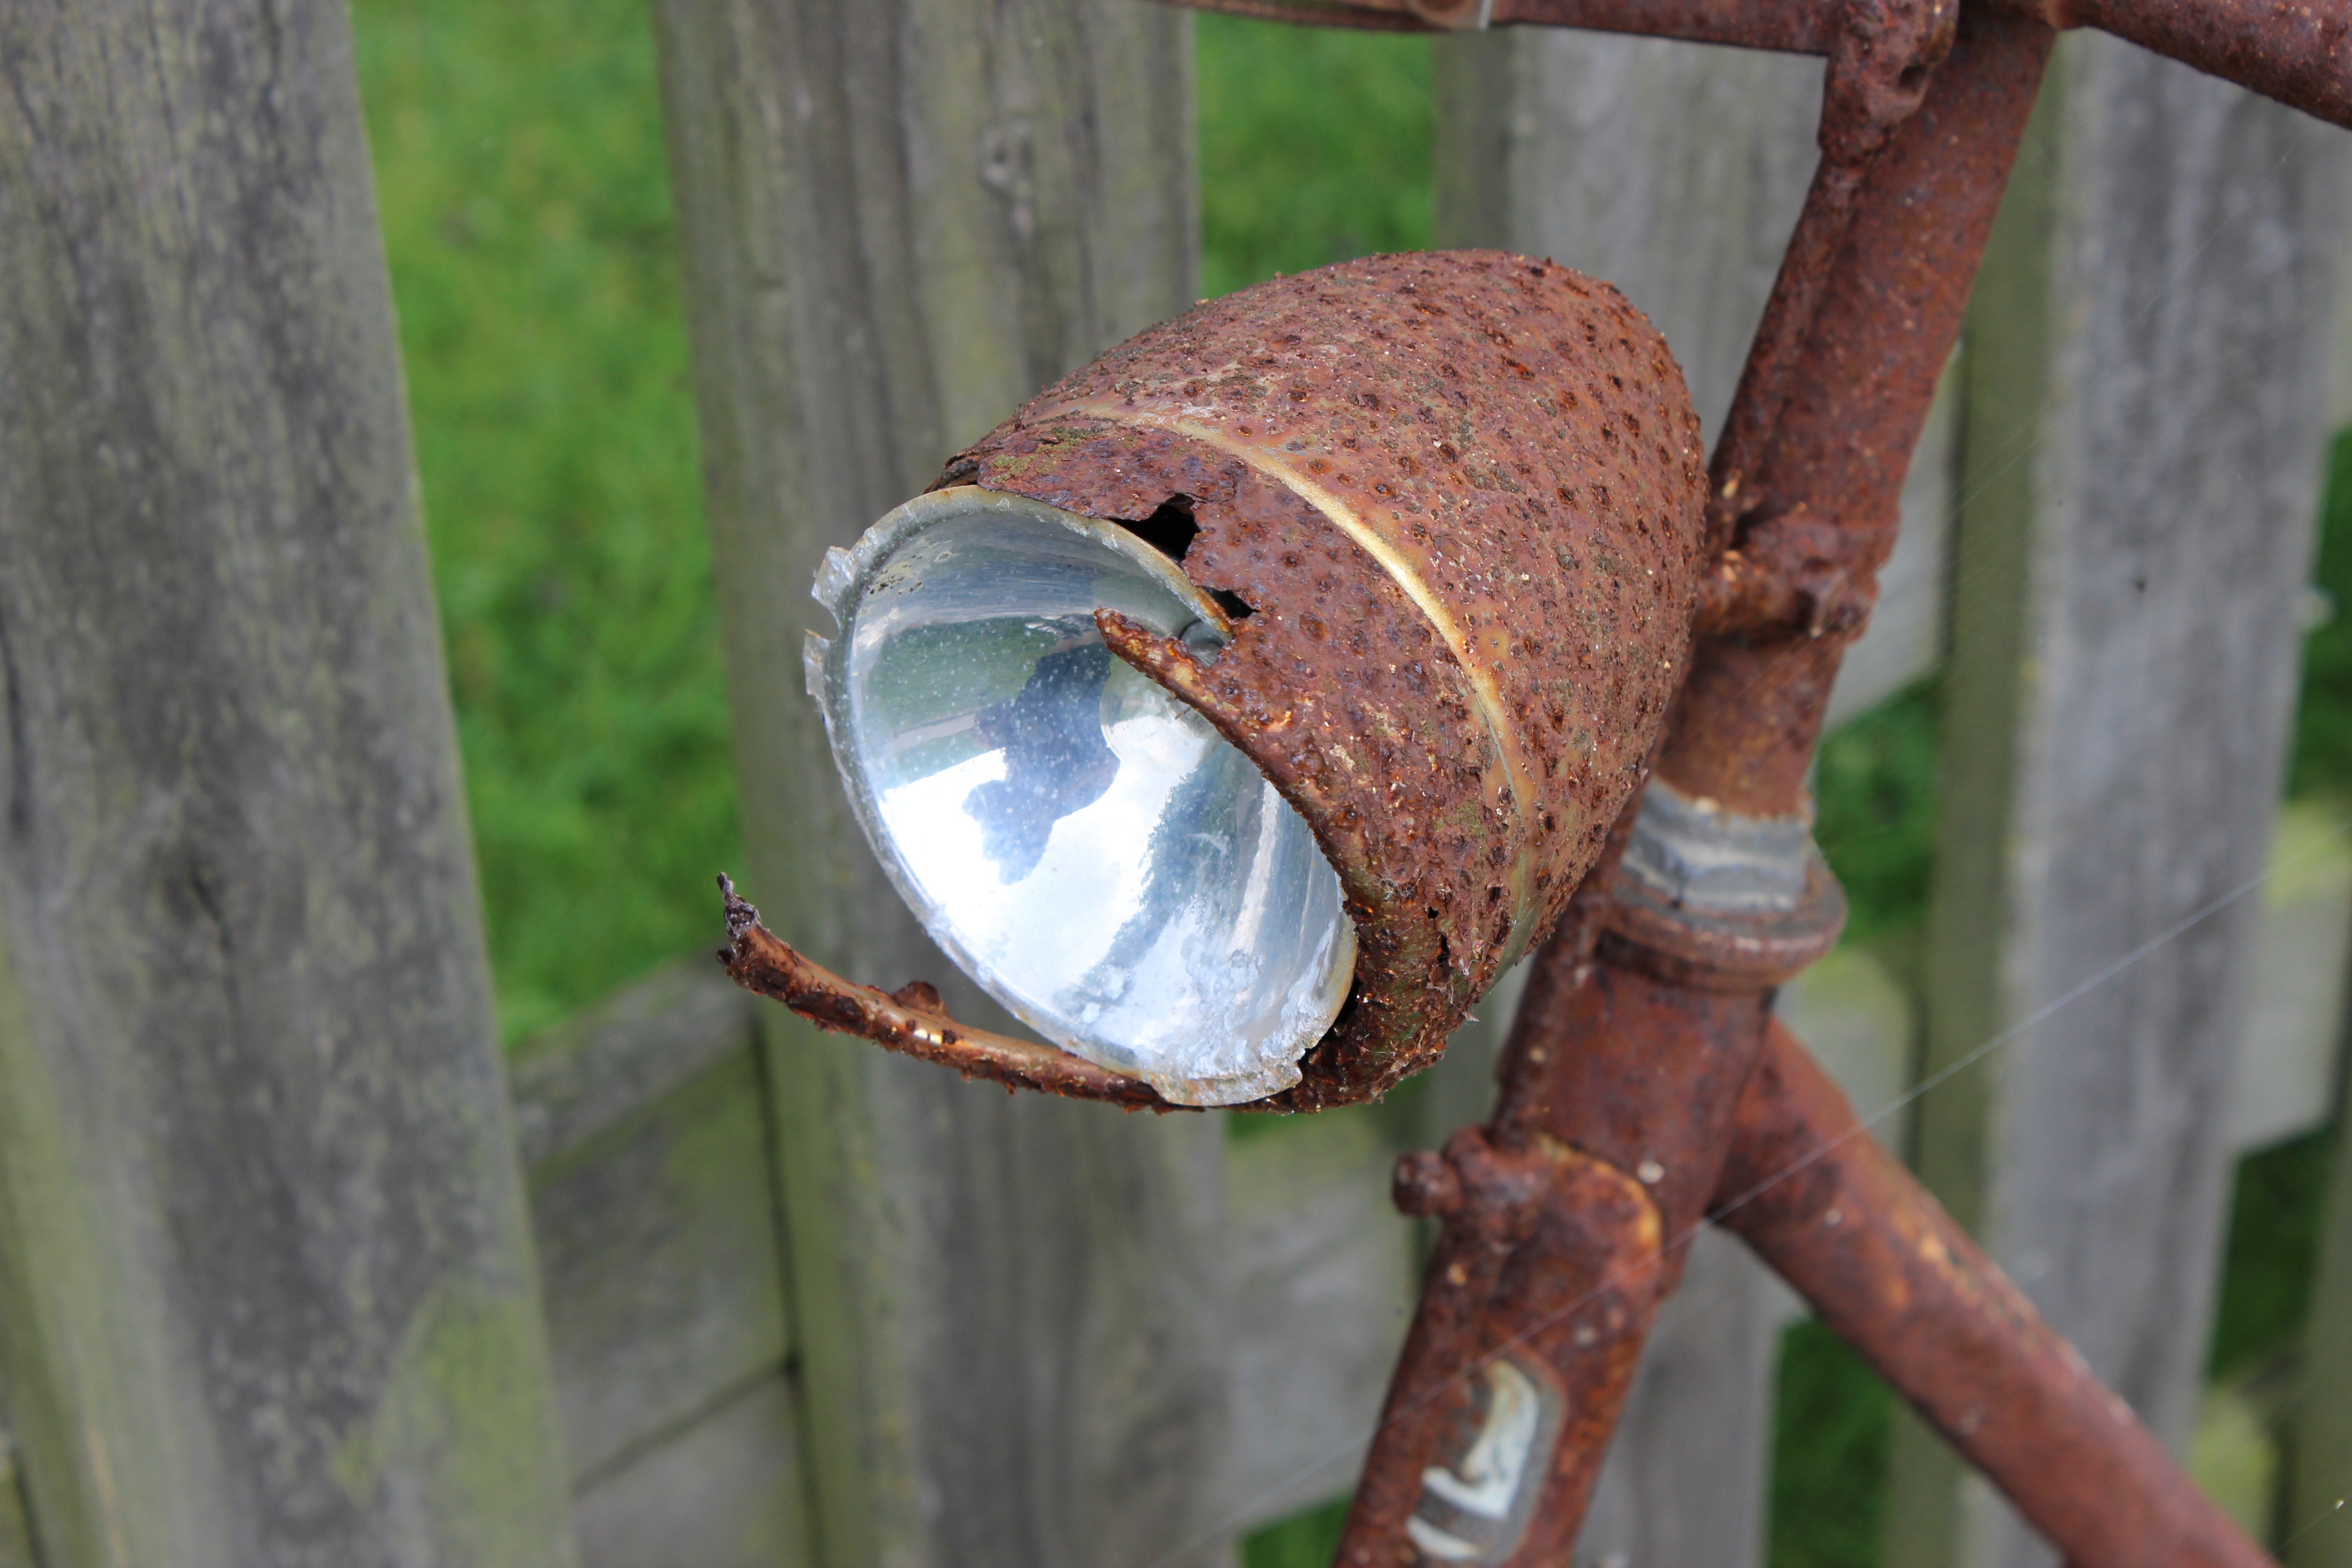
branch, wood, wheel, trunk, old, bike, wildlife, rust, red, broken, metal, brown, lamp, light bulb, lighting, fauna, brake, handle, cycling, rusty, handlebars, iron, past, scrap, stainless, bird feeder, paling, scrap metal, bicycle lamp, bicycle accessories, scrap iron